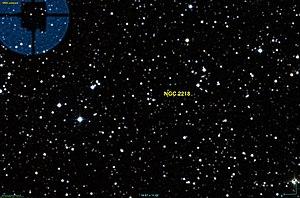
Image créée à l'aide du logiciel Aladin Sky Atlas du Centre de Données astronomiques de Strasbourg et des données de DSS (Digitized Sky Survey). Le programme DSS est l'un des programmes du STScI (Space Telescope Science Institute) dont les fichiers sont du domaine public (http://archive.stsci.edu/data_use.html)
NGC 2218 est un groupe de cinq étoiles disposées en ovale dans la constellation des Gémeaux. L'astronome irlandais Edward Joshua Cooper a enregistré la position de ce groupe d'étoiles en 1886.